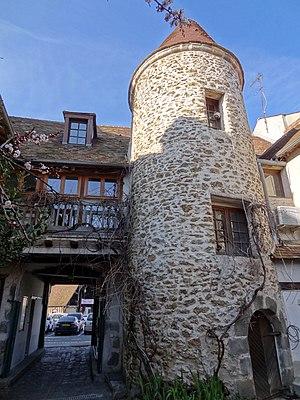
Maison du XVe siècle, 12 place du marché, Arpajon. Arrière-cours, tourelle en grès à toiture conique et passage vers la place du marché.